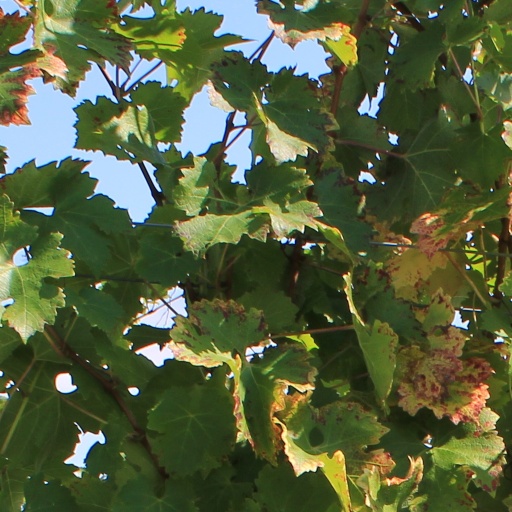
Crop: grape